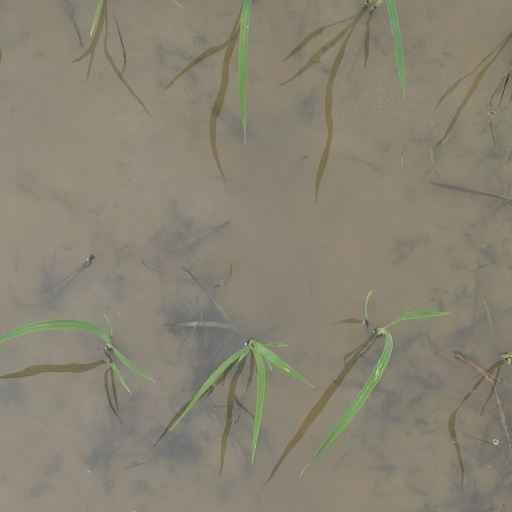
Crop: rice